Jerzy Werner

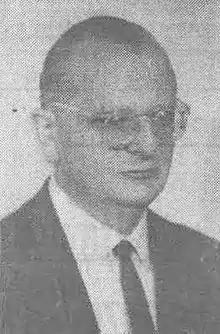
Jerzy Romuald Werner

Jerzy Werner (22 April 1909 Krosno, Galicia – 8 October 1977 Łódź) was a professor at the Technical University of Lodz, the constructor of the first Polish lorries, the Star 20 and Valentina, a builder of chassis for trucks at PZInż (National Industry Works) prior to World War II, and a Pawiak prisoner.